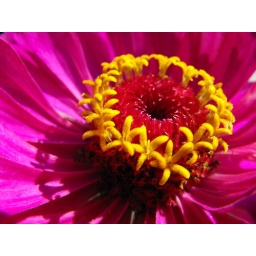
small flowers in the big flower